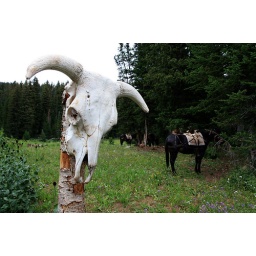
base camp, cow skull marker, pack horses and mules in background